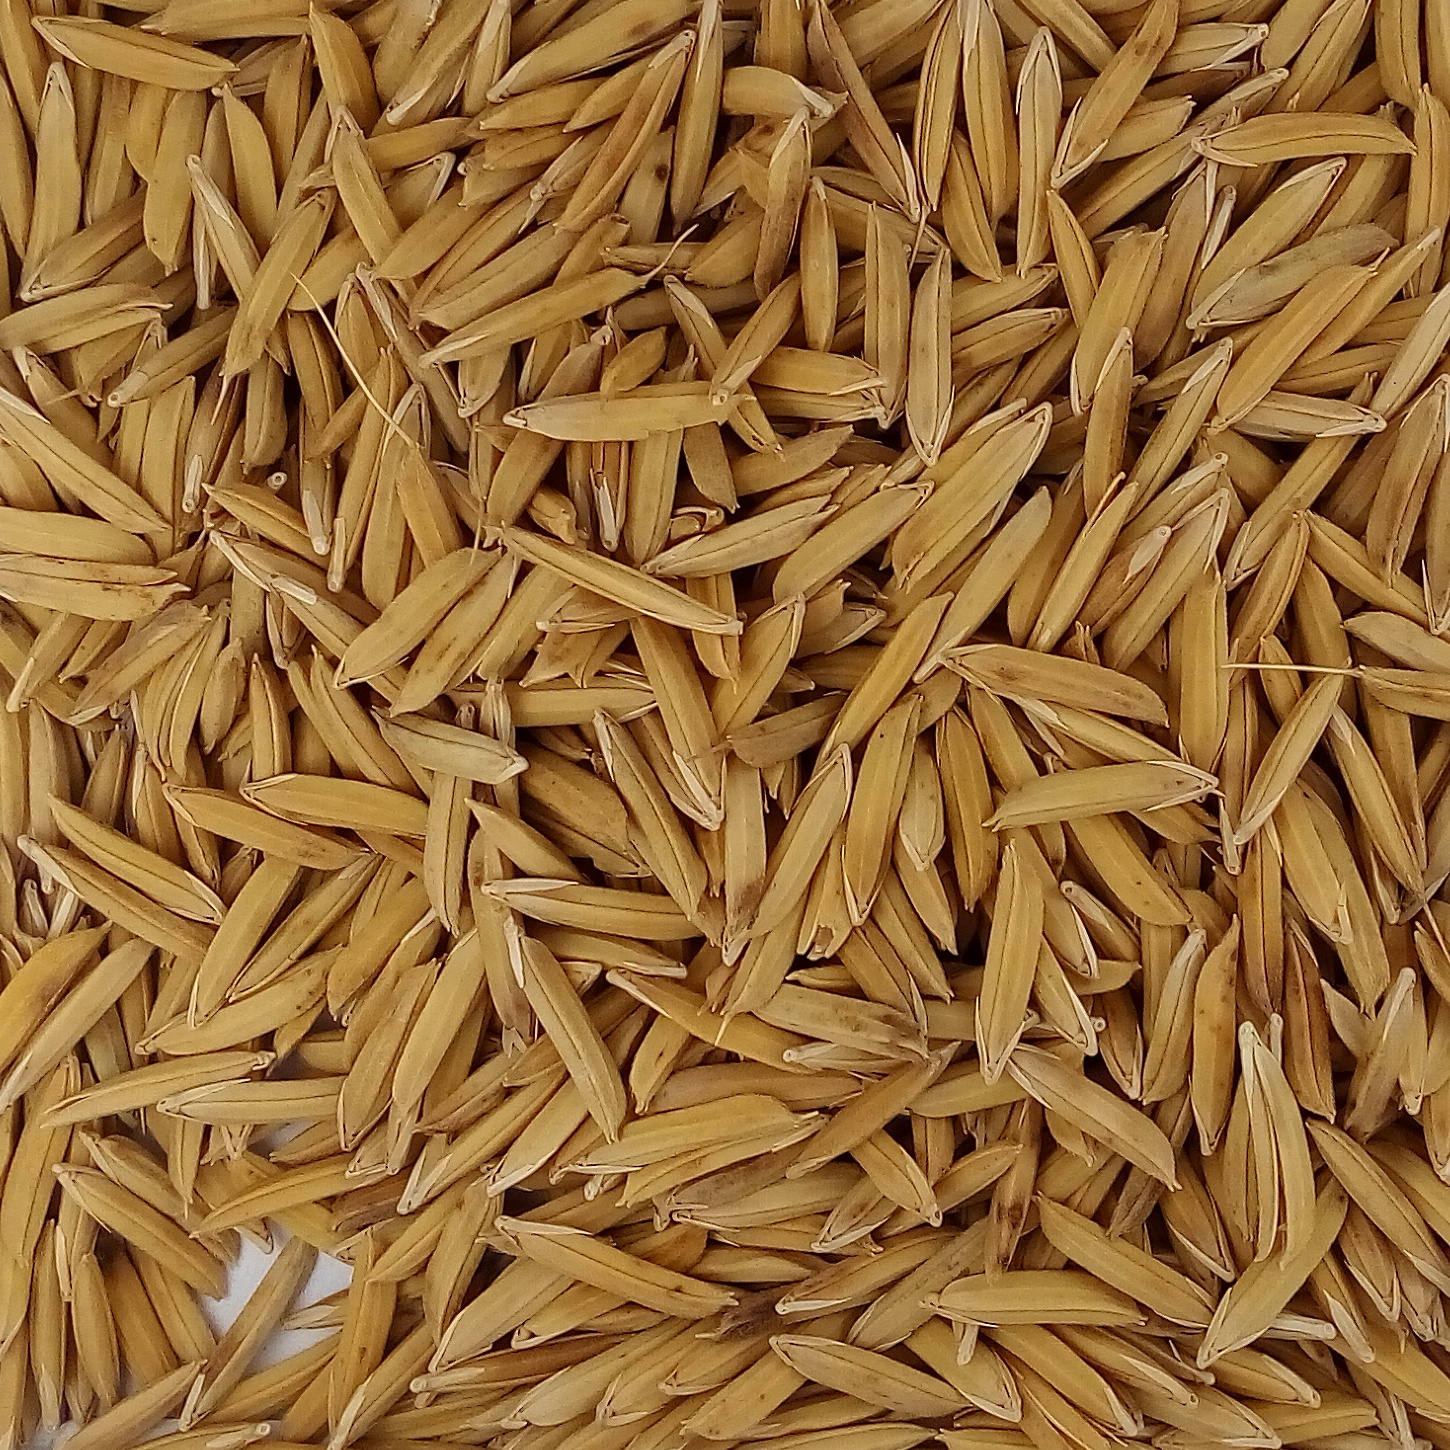
Rice seed variety: 1121